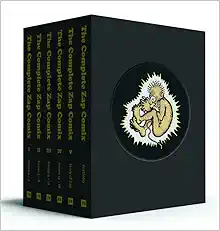
The Complete Zap Comix Boxed Set
Category: Books
Review "Yes, this is $500. Yes, it will absolutely blow some budding underground cartoonists mind. A monumental achievement." ― Joe Gross, Austin American-Statesman "Far f***ing out." ― David Pescovitz, Boing Boing "The irony of turning something that was once sold in dirty bookstores into a $500 collectible is delicious, but I can’t think of a more deserving title than Zap . The production quality of The Complete Zap Comix is first rate and the pages are clearer than they’ve ever been… Seeing the whole of the Zap run laid out like this, it seems obvious ― so very, very obvious ― what a profound and truly American cultural treasure this is. This is great art of historical and cultural importance that changed people, blew their minds and inspired them. … Zap Comix deserves to be reappraised and valued for what it’s truly worth and Fantagraphics has done an amazing job with this stunning box set." ― Richard Metzger, Dangerous Minds "Provocative, filthy and unquestionably excellent, this collection is a crown jewel in comics history." ― Sean Edgar, Paste "… The Complete Zap [is]… strikingly designed… While the early issues stand as rowdy documents of the 1960s counterculture, Zap was also more. In reinventing the comic book, it set off legal battles and conversations over censorship, brought attention to cartoonists as artists, and set an example for generations of alternative comics creators…" ― Dana Jennings, The New York Times "Without a doubt one of the most influential titles in comics and comix history... A fantastic collection, and equally fantastic packaging. ... Zap definitely is an important staple in the history of comics, and this ultimate collection from Fantagraphics is an ultimate treasure trove to be enjoyed by new generations to come." ― Cameron Hatheway, Bleeding Cool "Is it possible for something to be too good? If so, this deluxe set of complete Zap Comix might just be it. This is the most important comics collection to be released in years… This set is worth every penny of its price tag." ― Benn Ray, Largehearted Boy "This mammoth edition offers the ideal opportunity to examine the way the periodical evolved, not only in terms of the interaction among its artists but also in terms of subject and form. ...[T]he sixteen issues, as well as a seventeenth that was previously unpublished, are reproduced over four volumes on a thick paper stock and at slightly larger than full size, and have been scanned from negatives. Simply put, they look fantastic." ― Nicole Rudick, The Comics Journal "… Zap Comix [is] a top five comic book series in terms of historical importance and a top 10 comic book series in terms of artistic significance." ― Tom Spurgeon, The Comics Reporter About the Author Born in Philadelphia, R. Crumb is the author of numerous comic works and one of the pioneers of underground comics and arguably one of the most famous cartoonists in history. His books include The Book of Genesis Illustrated by R. Crumb , and many more. He lives in the south of France with his wife, the artist Aline Kominsky-Crumb. S. Clay Wilson , one of the founding members of the Zap comics collective. ( Zap is a seminal underground comic book anthology, with contributors like R. Crumb.) He lives in San Francisco. Gilbert Shelton (b. 1940, Houston, Texas), a founding father of the underground comix movement, is the creator of the iconic comix characters The Fabulous Furry Freak Brothers, Fat Freddy’s Cat, and Wonder Wart-Hog. He was inducted into the Will Eisner Award Hall of Fame in 2012. He has been known to sing and play piano for the Blum Brothers, a Paris-based rhythm and blues group. He lives in Paris, France, with his wife and an ever-changing number of cats. Manuel Rodriguez (1940–2012), better known as Spain, was one of the great American underground and socially conscious cartoonists.In addition to being one of the seven, original Zap Comix contributors, Robert Williams ’s influence on alternative art is immeasurable. From his endeavors to broaden the possibilities for young artists to gain exposure sprang the well-known art chronicle , Juxtapoz magazine. He is the subject of a recent documentary, Mr. Bitchin’ . He lives in Chatsworth, CA with his wife Suzanne.
Features: There scarcely was an underground comics world before Robert Crumb’s classic solo first issue ofZap. By Zap #2, he had begun assembling a Seven Samurai of the best, the fiercest, and the most stylistically diversified cartoonists to come out of the countercultural kiln. All of them were extremists of one sort or another, from biker-gang member Rodriguez to Christian surfer Griffin, but somehow they produced a decades-long collaboration: a mind-blowing anthology of abstract hallucination, throat-slashing social satire, and shocking sexual excess, that made possible the ongoing wave of alternative cartoonists like Daniel Clowes, Chris Ware, and Charles Burns. The Complete Zap Comix collects every issue of Zap ― every cover and every story, and even the Zam mini comic jam among the Zap artists ― in a five-volume, slipcased hardcover set. It will also include the 17th unpublished issue with work by Crumb, Moscoco, Wilson, Rodriguez, Shelton, Mavrides, and Williams. Plus, an introduction by founder R. Crumb and an oral history of Zap by Patrick Rosenkranz. Zap is the most historically and aesthetically important comics series ever published.  Also included exclusively in this boxed set is a portfolio of Zap covers by the eight artists, replicated from high resolution scans and proofs, and specially printed for this edition on acid-free, 100% cotton fine-art paper utilizing archival pigment inks.